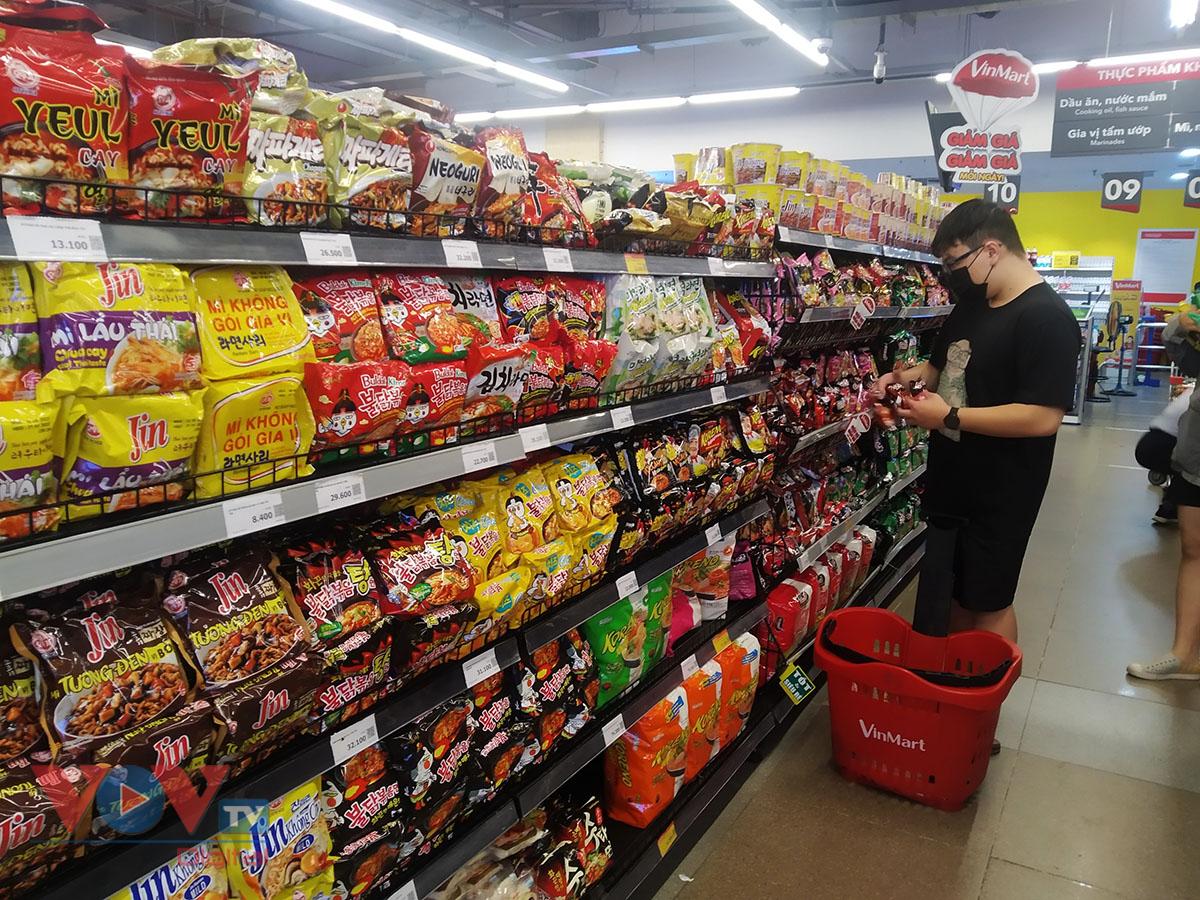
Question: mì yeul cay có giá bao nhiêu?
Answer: có giá 13 100 đồng